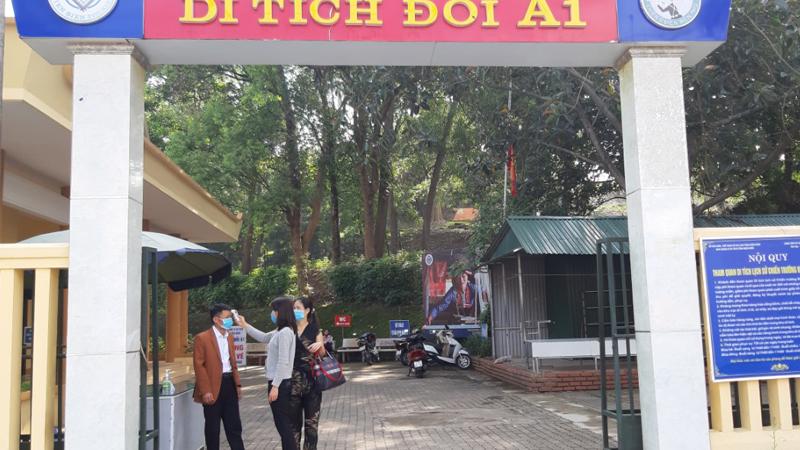
việc đo thân nhiệt của người phụ nữ áo xám diễn ra tại cổng khu di tích